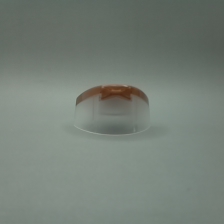
Color: white/transparent
Cap type: flip-top cap